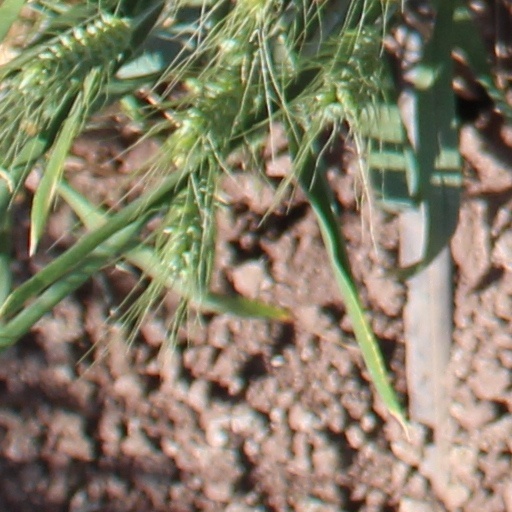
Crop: wheat